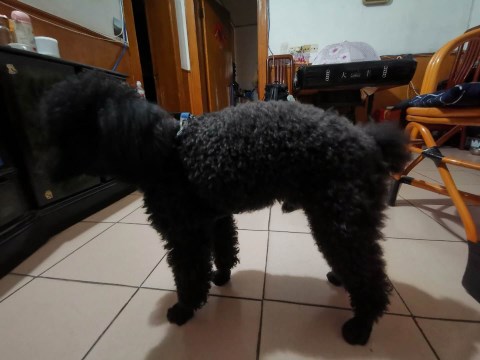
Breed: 7449-n000128-teddy